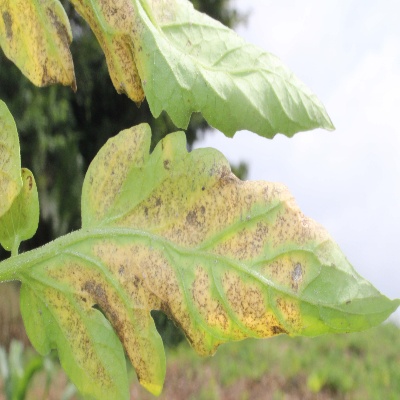
Crop: Tomato
Condition: leaf curl